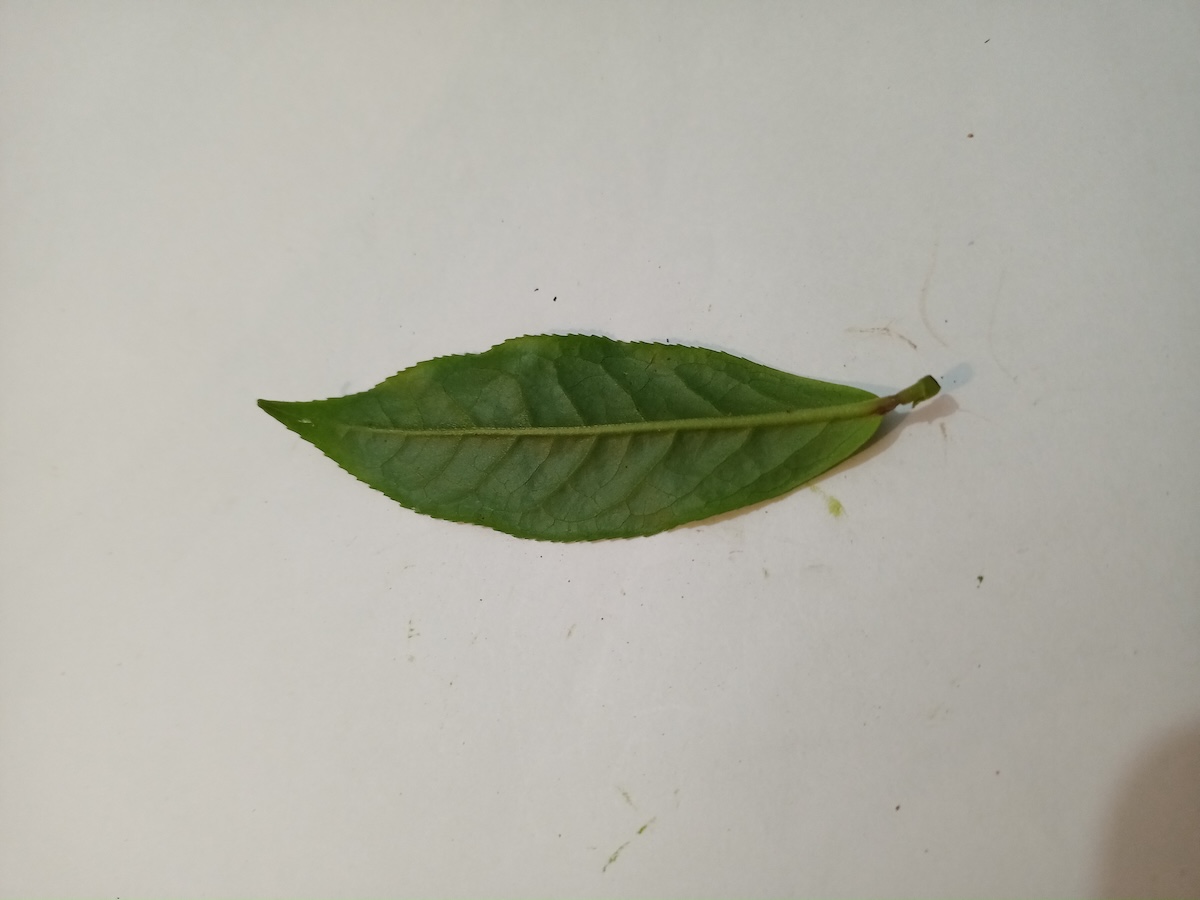
Label: Healthy leaf